List of diplomatic missions of Guyana

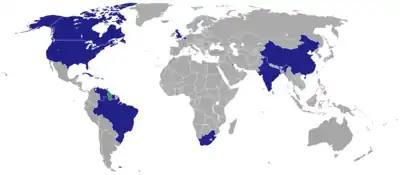
Map of countries with a Guyanese diplomatic presence

This is a list of diplomatic missions of Guyana, excluding honorary consulates. Diplomatic relations are managed primarily by Guyana's Ministry of Foreign Affairs.